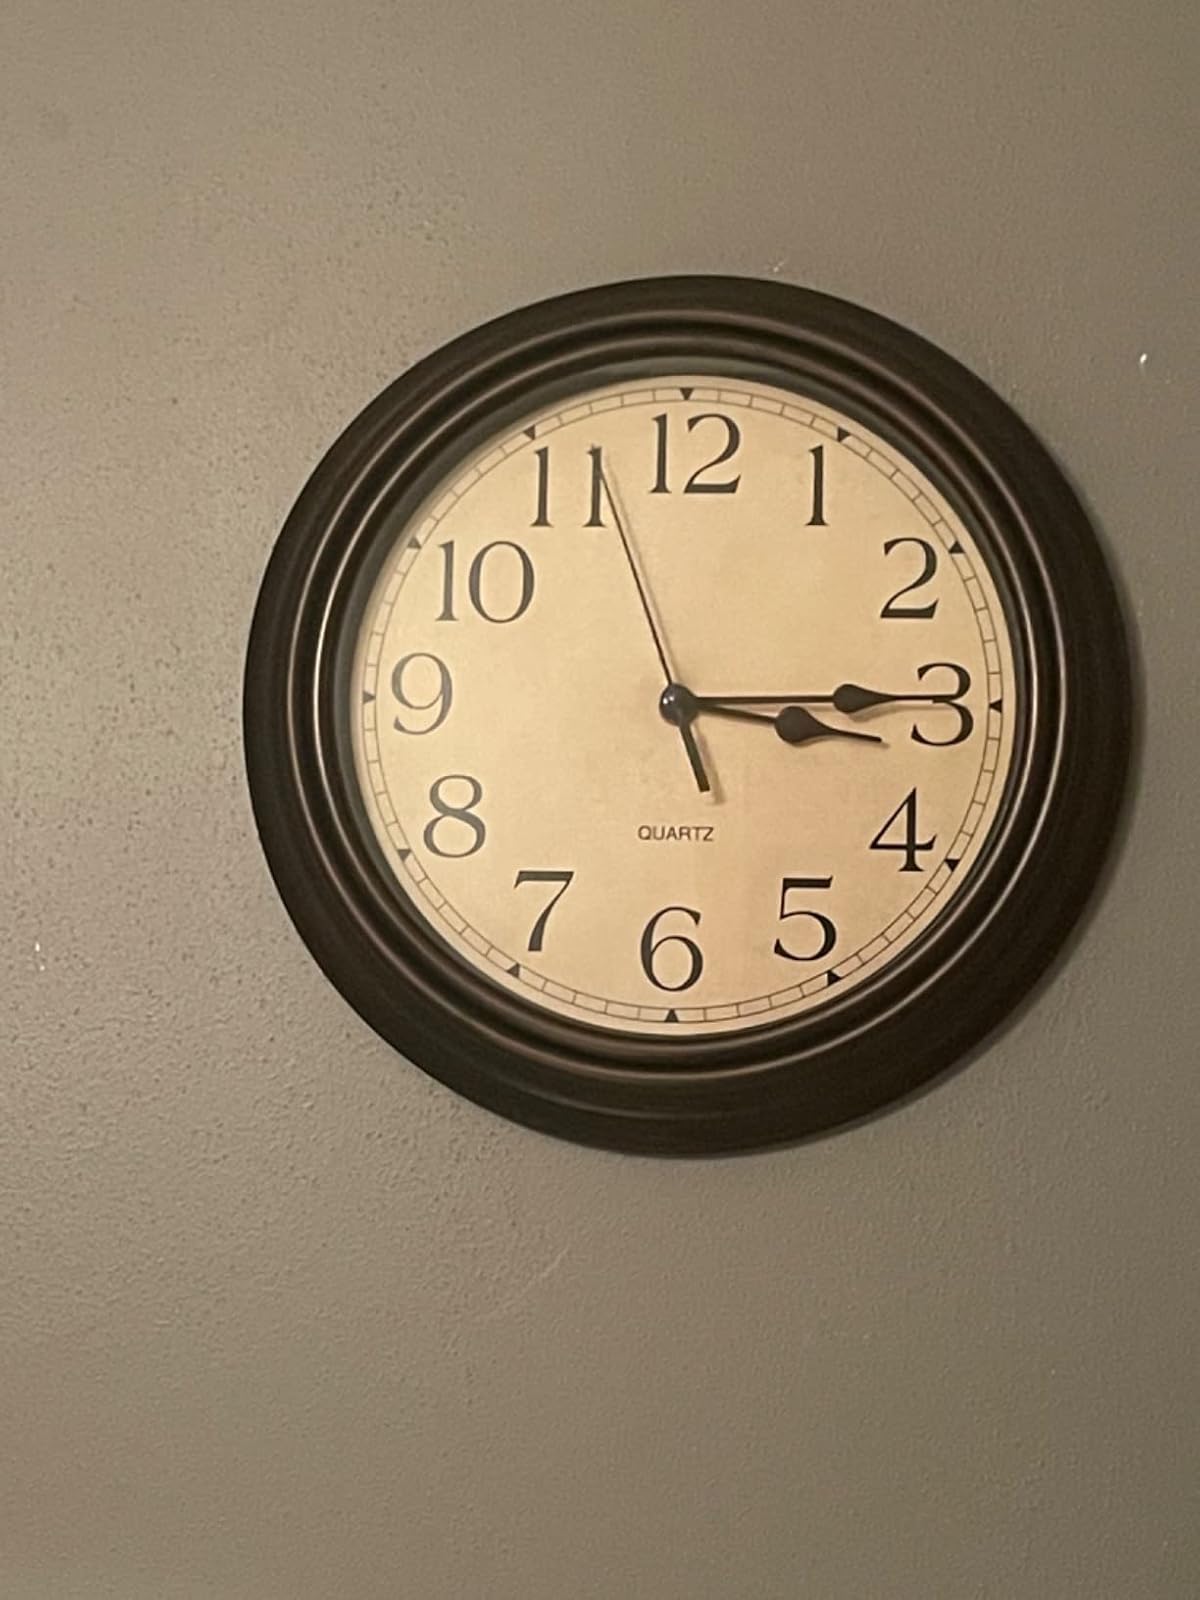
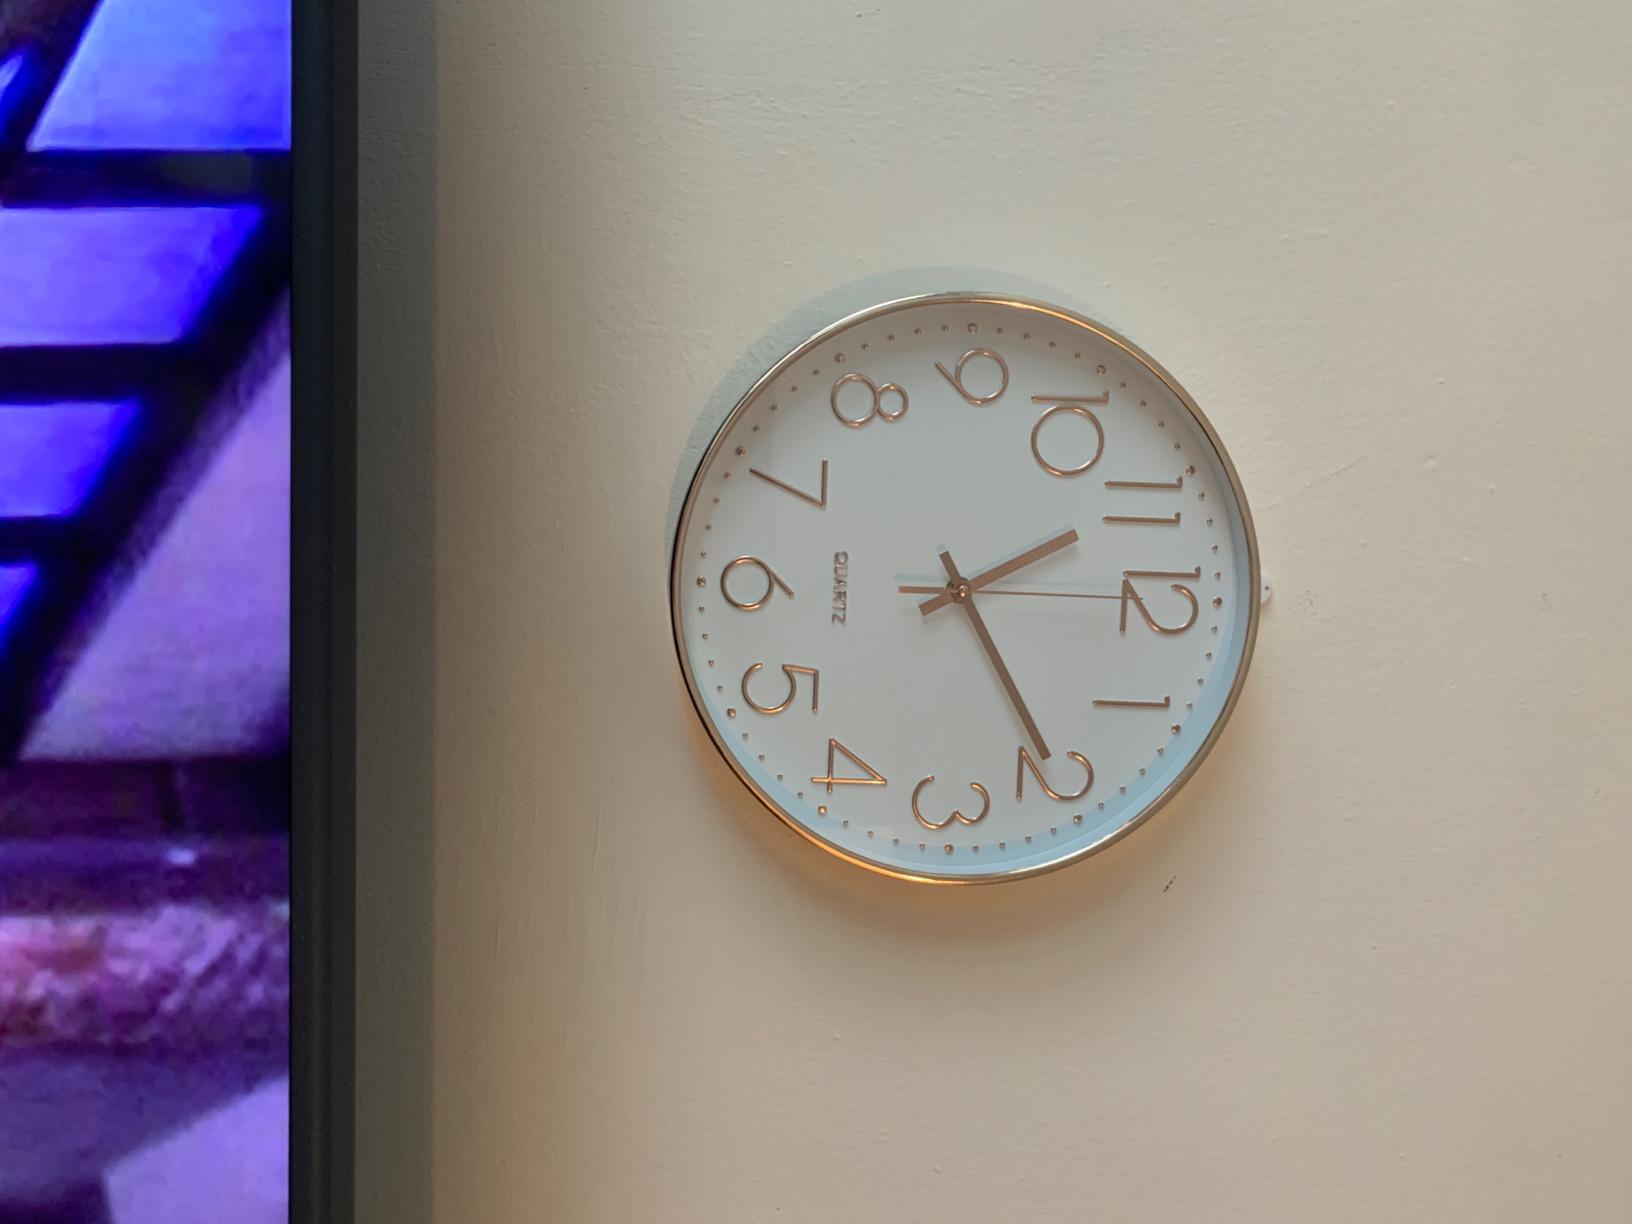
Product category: clock
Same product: no